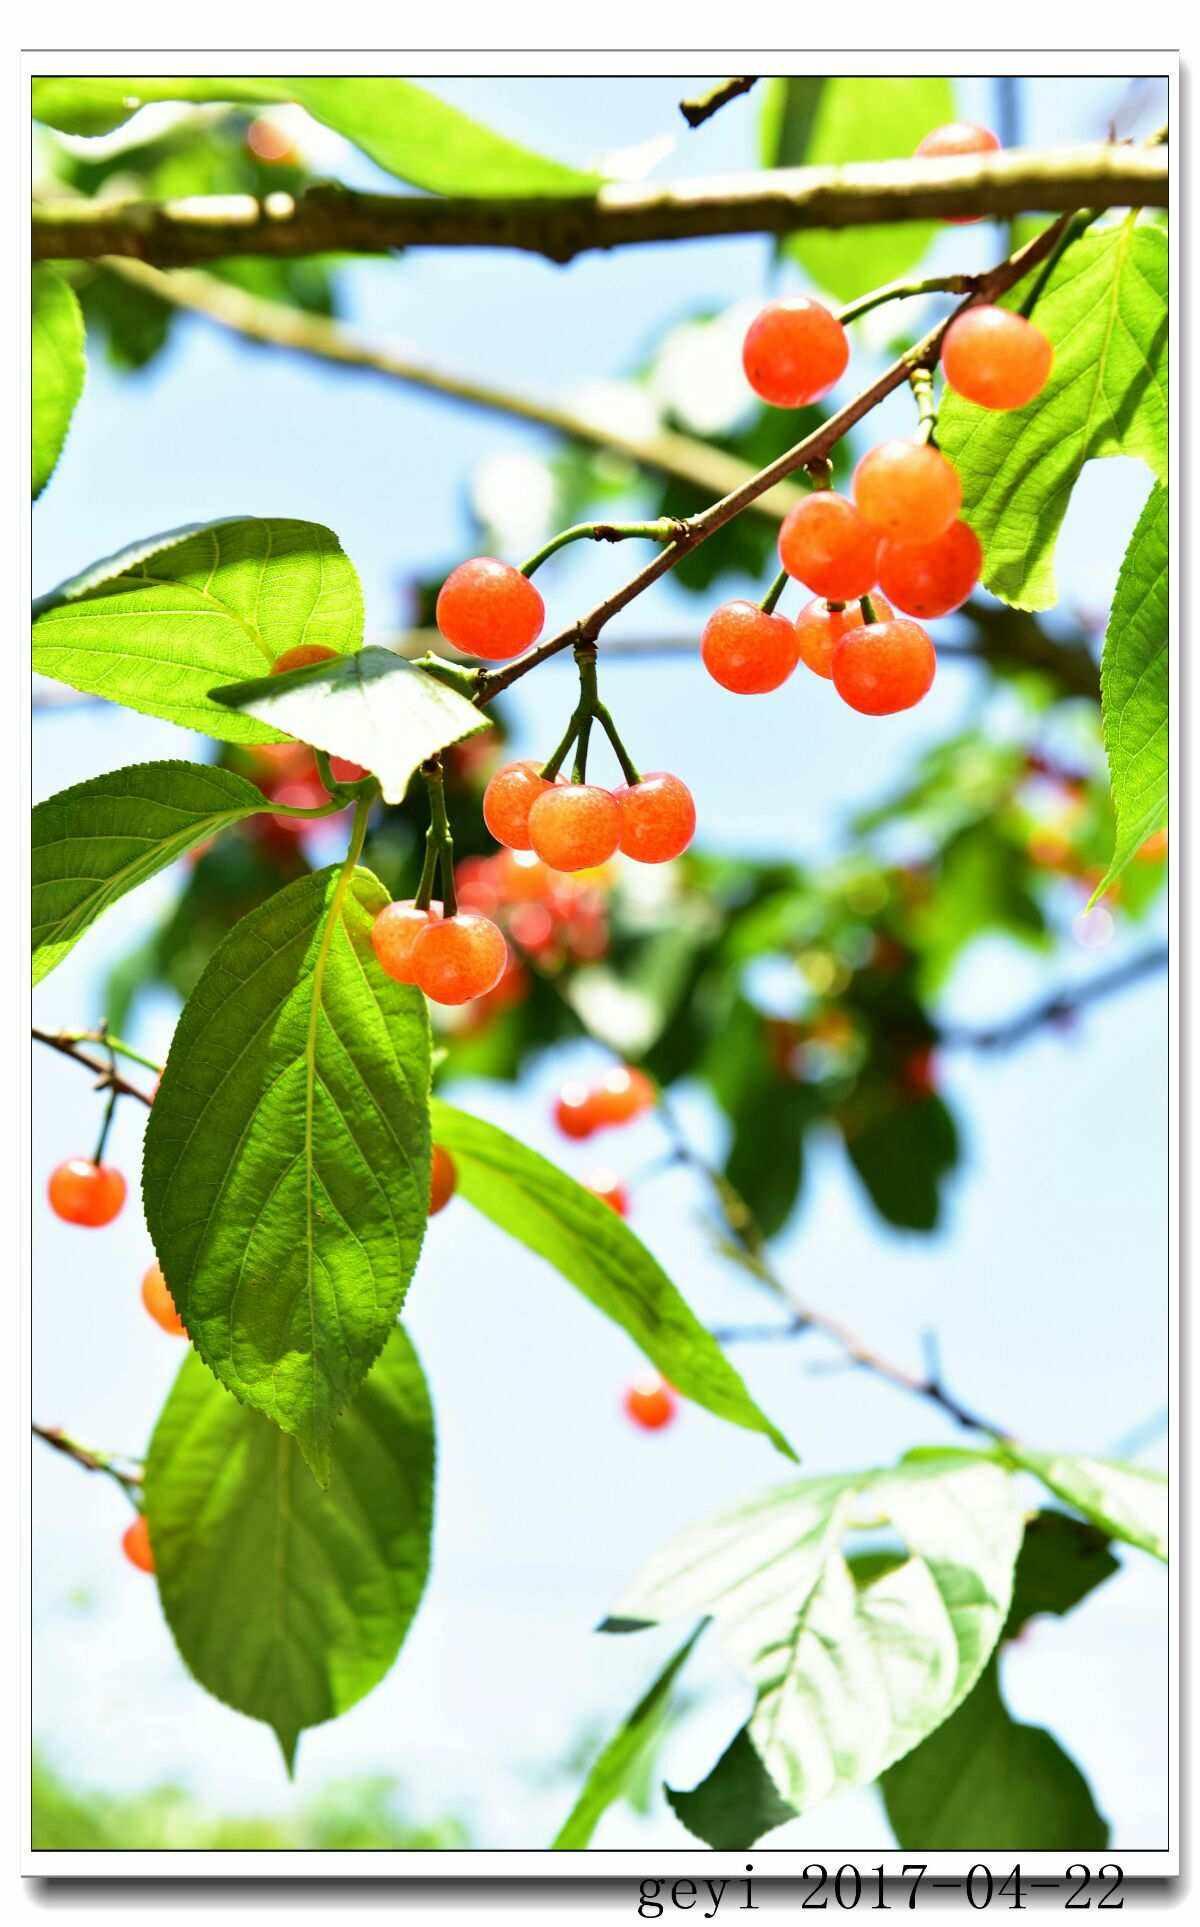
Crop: cherry
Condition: healthy